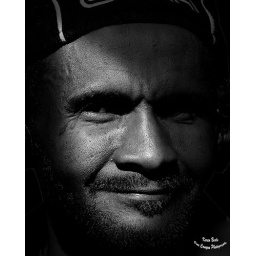
Just a man I seen walking down the street in Salt lake